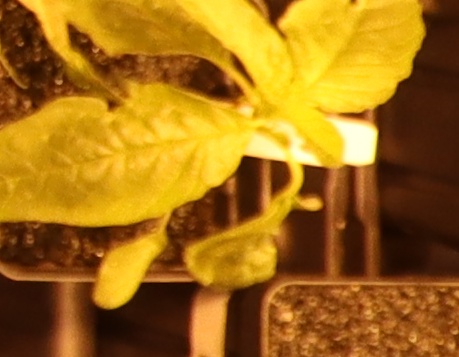
Label: Waterhemp